Josef Gočár

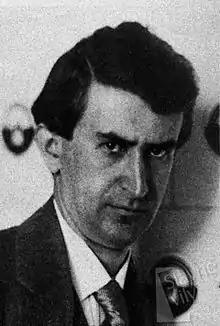
Josef Gočár

Josef Gočár (13 March 1880 in Semín – 10 September 1945 in Jičín) was a Czech architect. He was one of the founders of modern architecture in the Czech Republic.